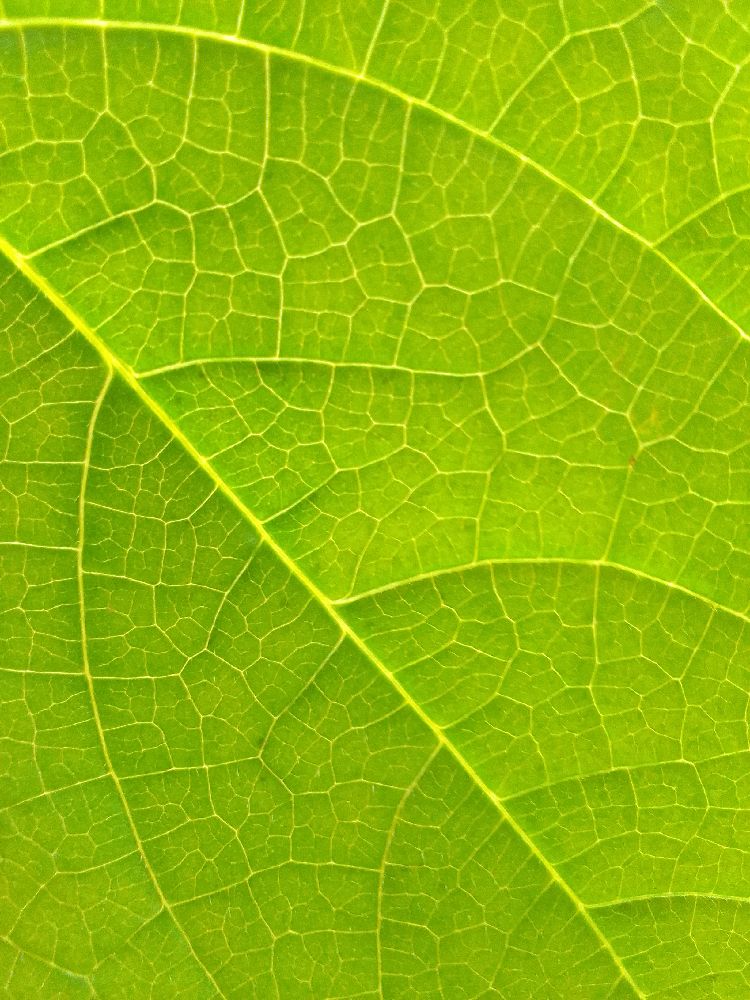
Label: healthy